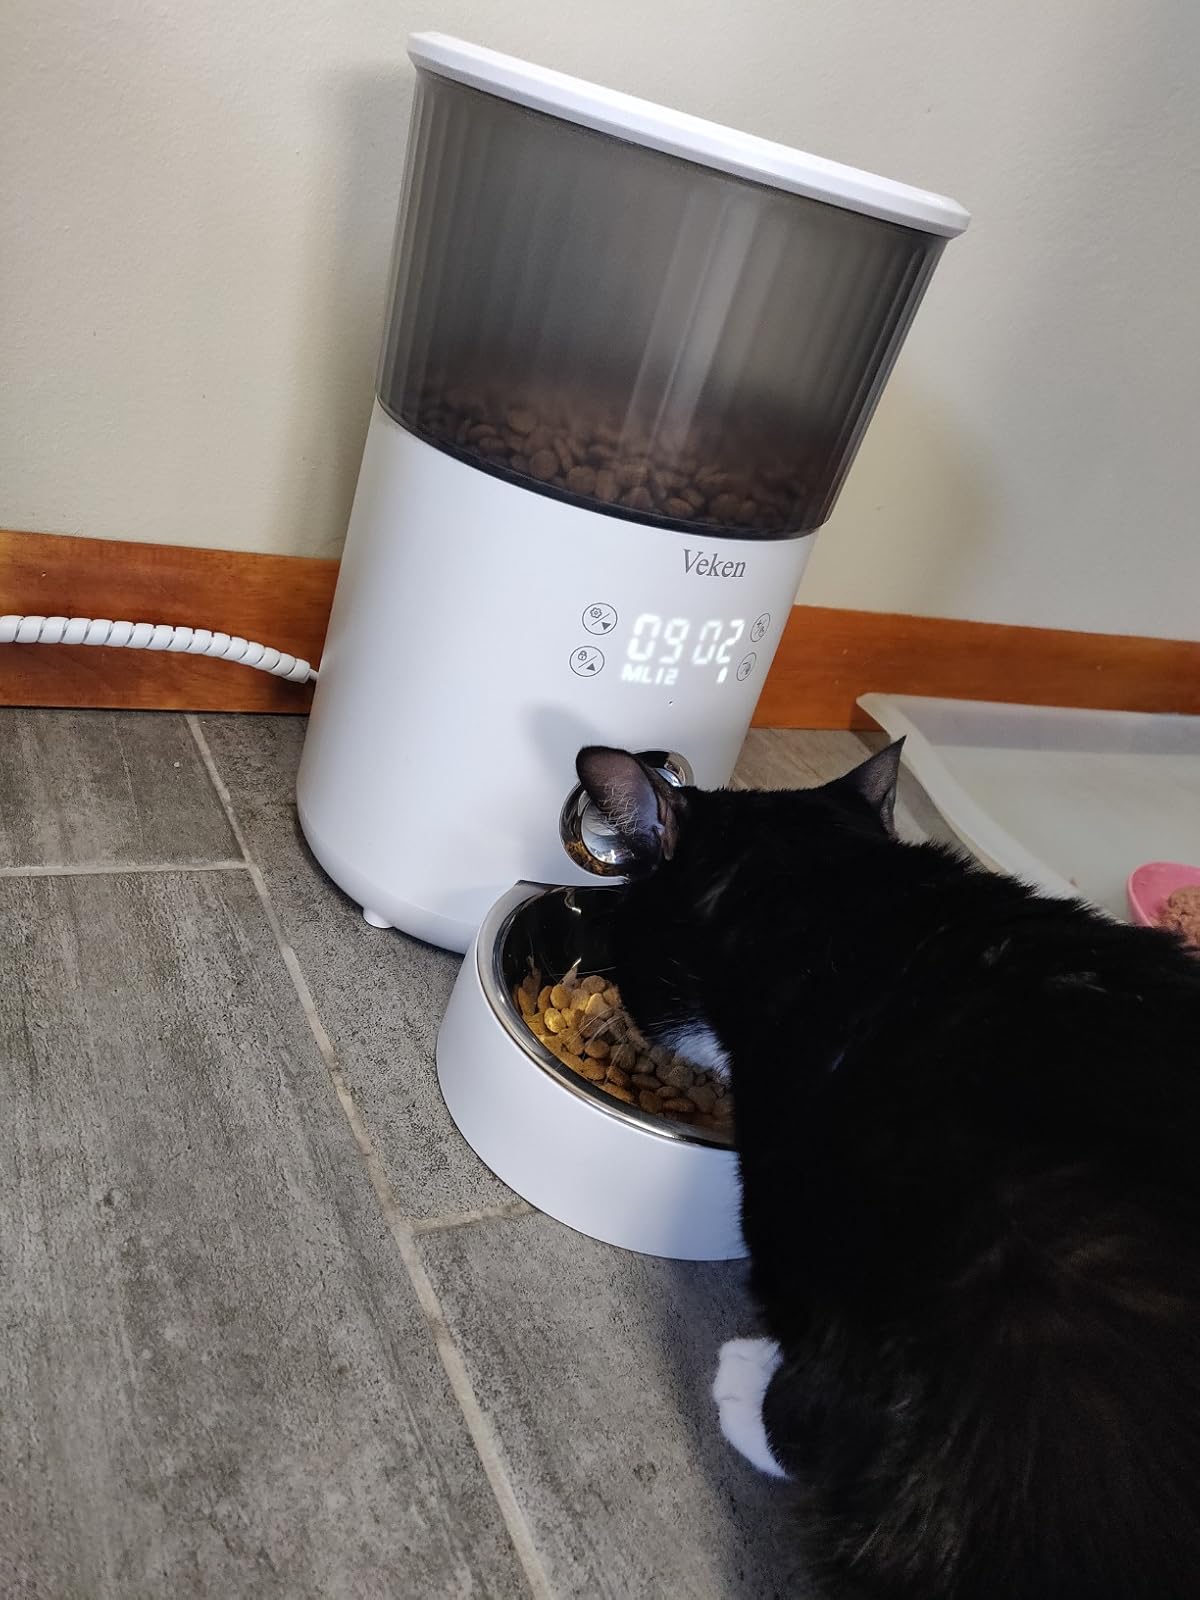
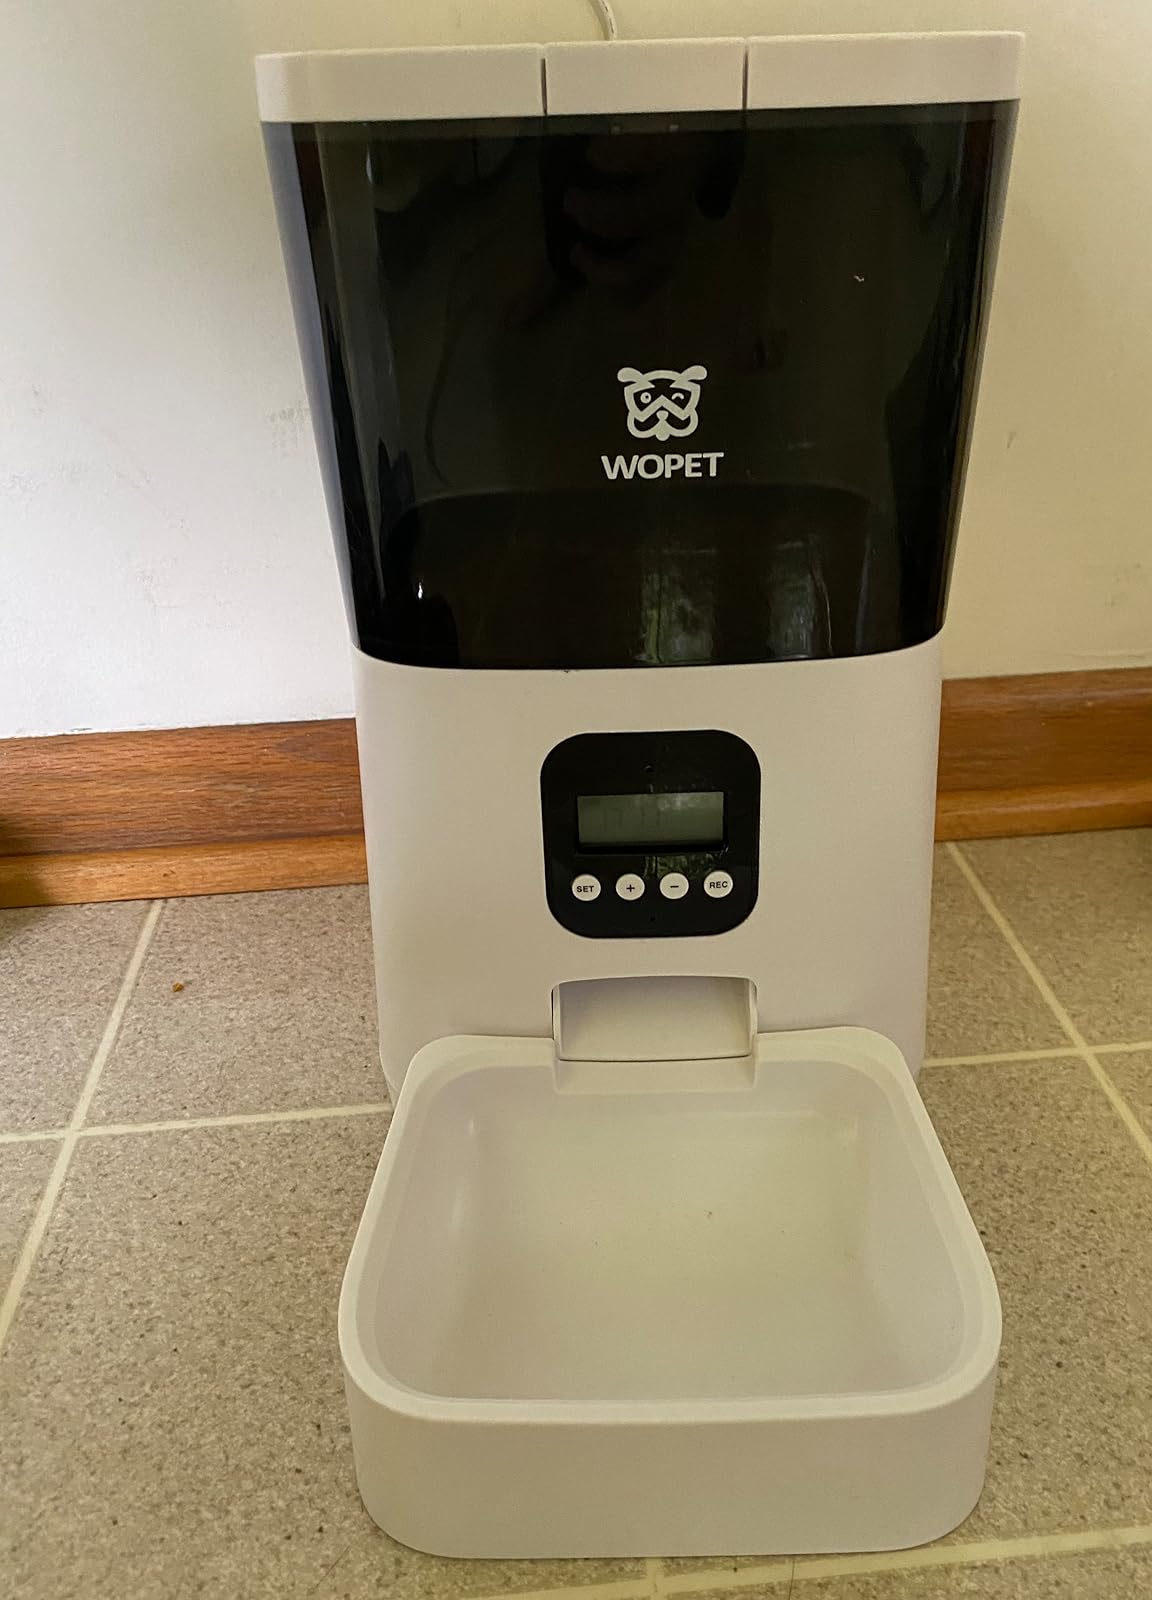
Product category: items_feeder
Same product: no